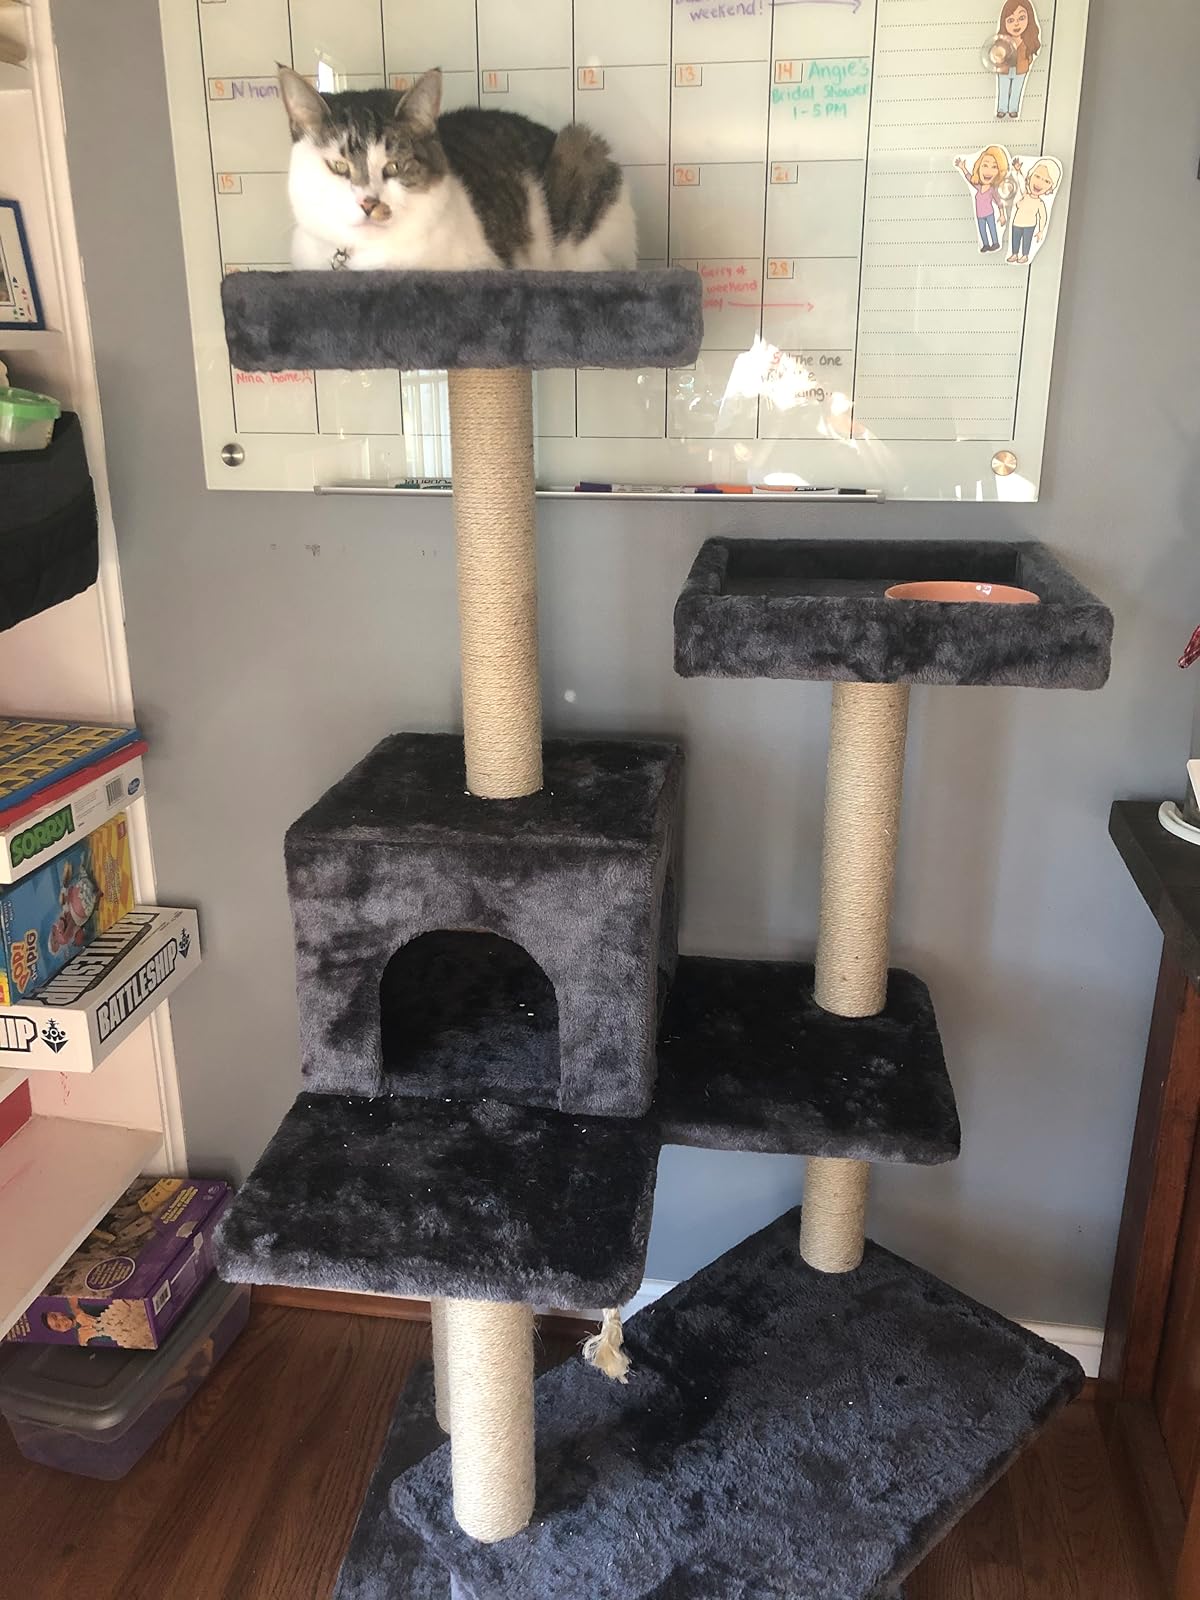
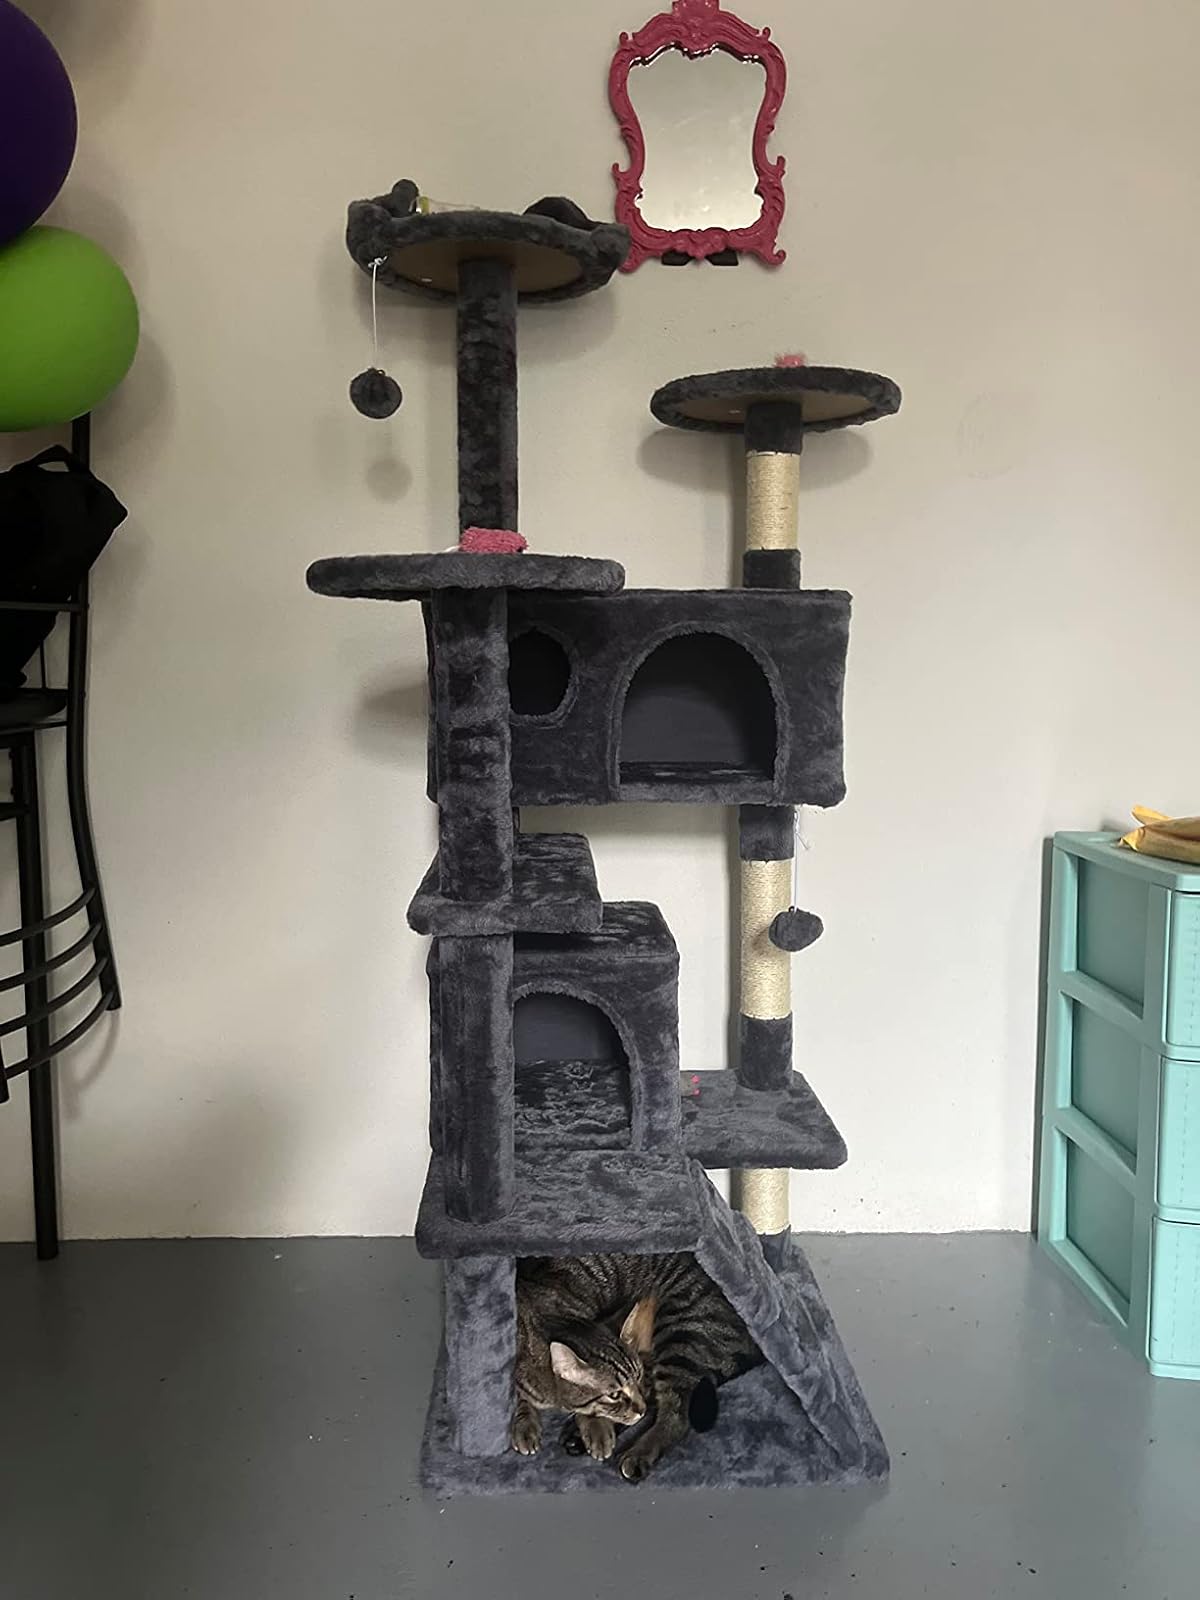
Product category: items_cat tree
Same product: no